Grindstone (video game)

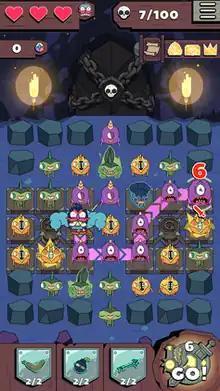
The player moves Jorj by attacking enemies of the same color

The game takes place on a grid, where the player can move Jorj by attacking monsters with his sword. Jorj can move in eight directions: up, down, left, right alongside diagonal movements. Jorj has three ability slots which can be filled with unique powers such as a bow, which lets you pick one enemy off from around the map. Jorj can only attack one color of monsters at a time, but if the player smashes through 10 monsters, a Grindstone will spawn. This allows Jorj to switch the color of the monster he is attacking, allowing him to chain together larger combos.